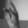
ASL letter: K